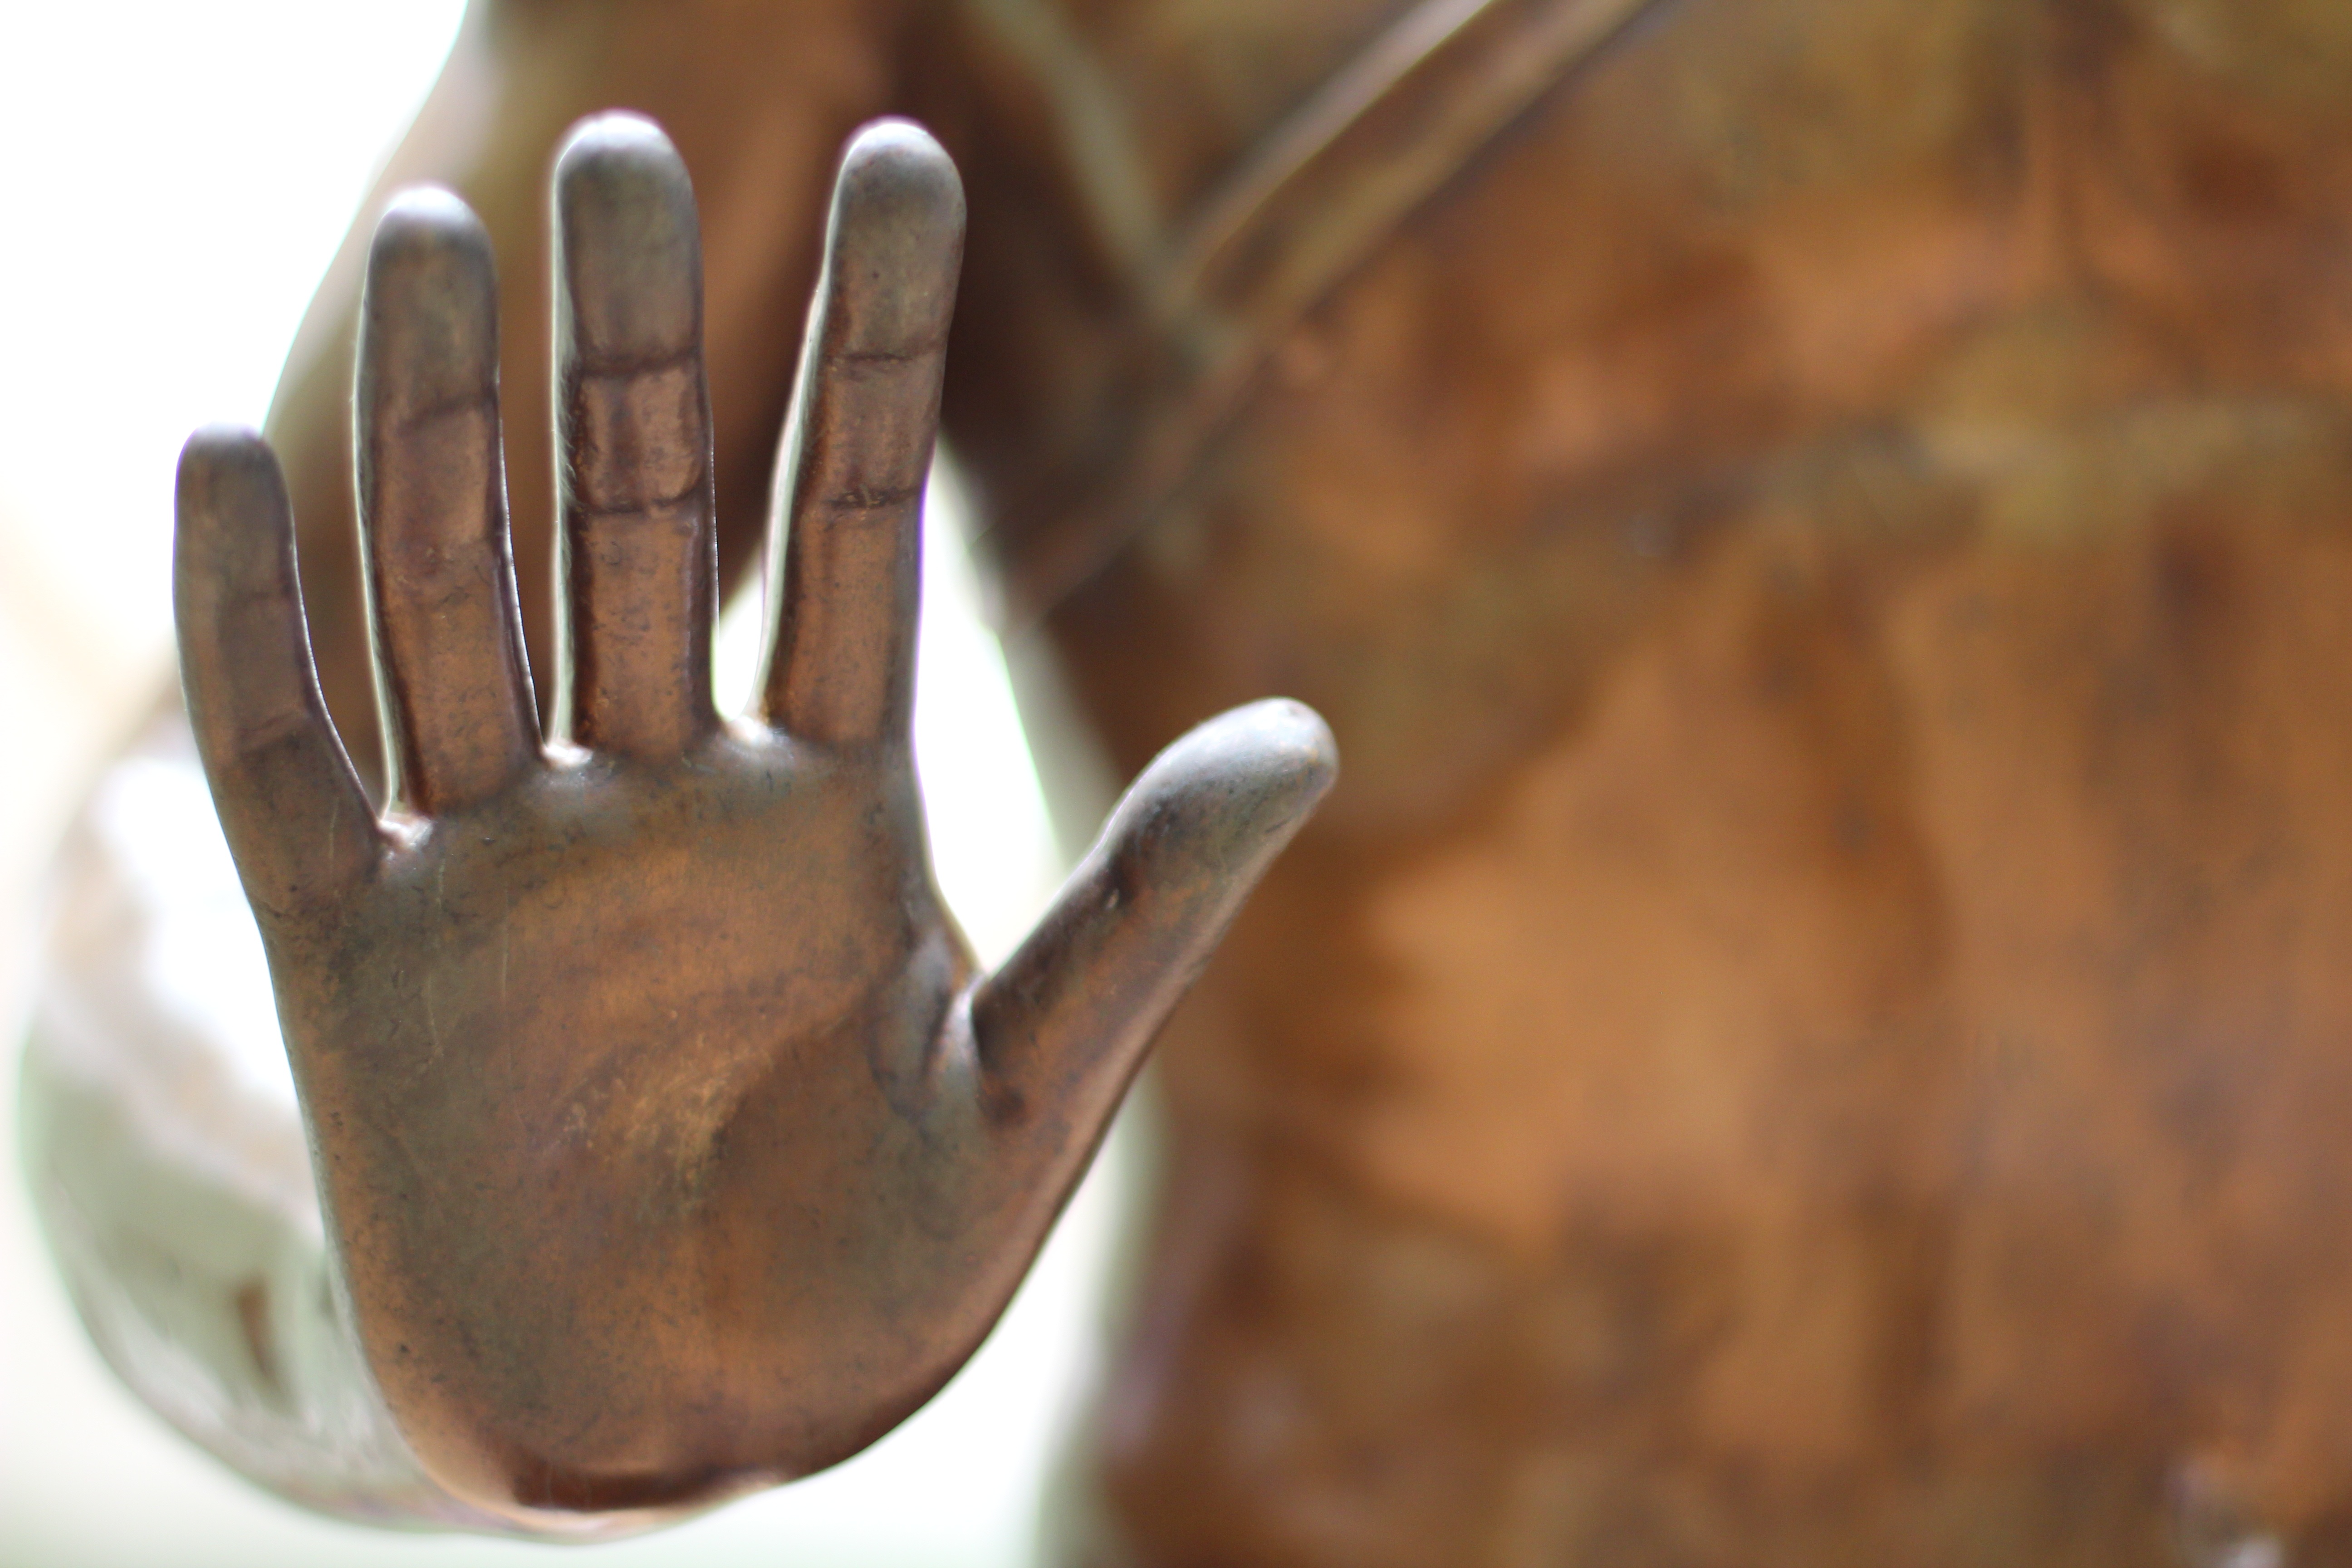
hand, finger, palm, close up, sculpture